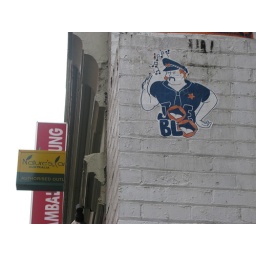
on a wall in little bourke street